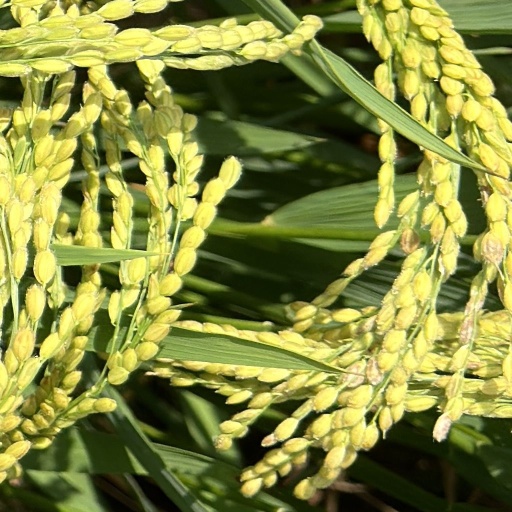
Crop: rice